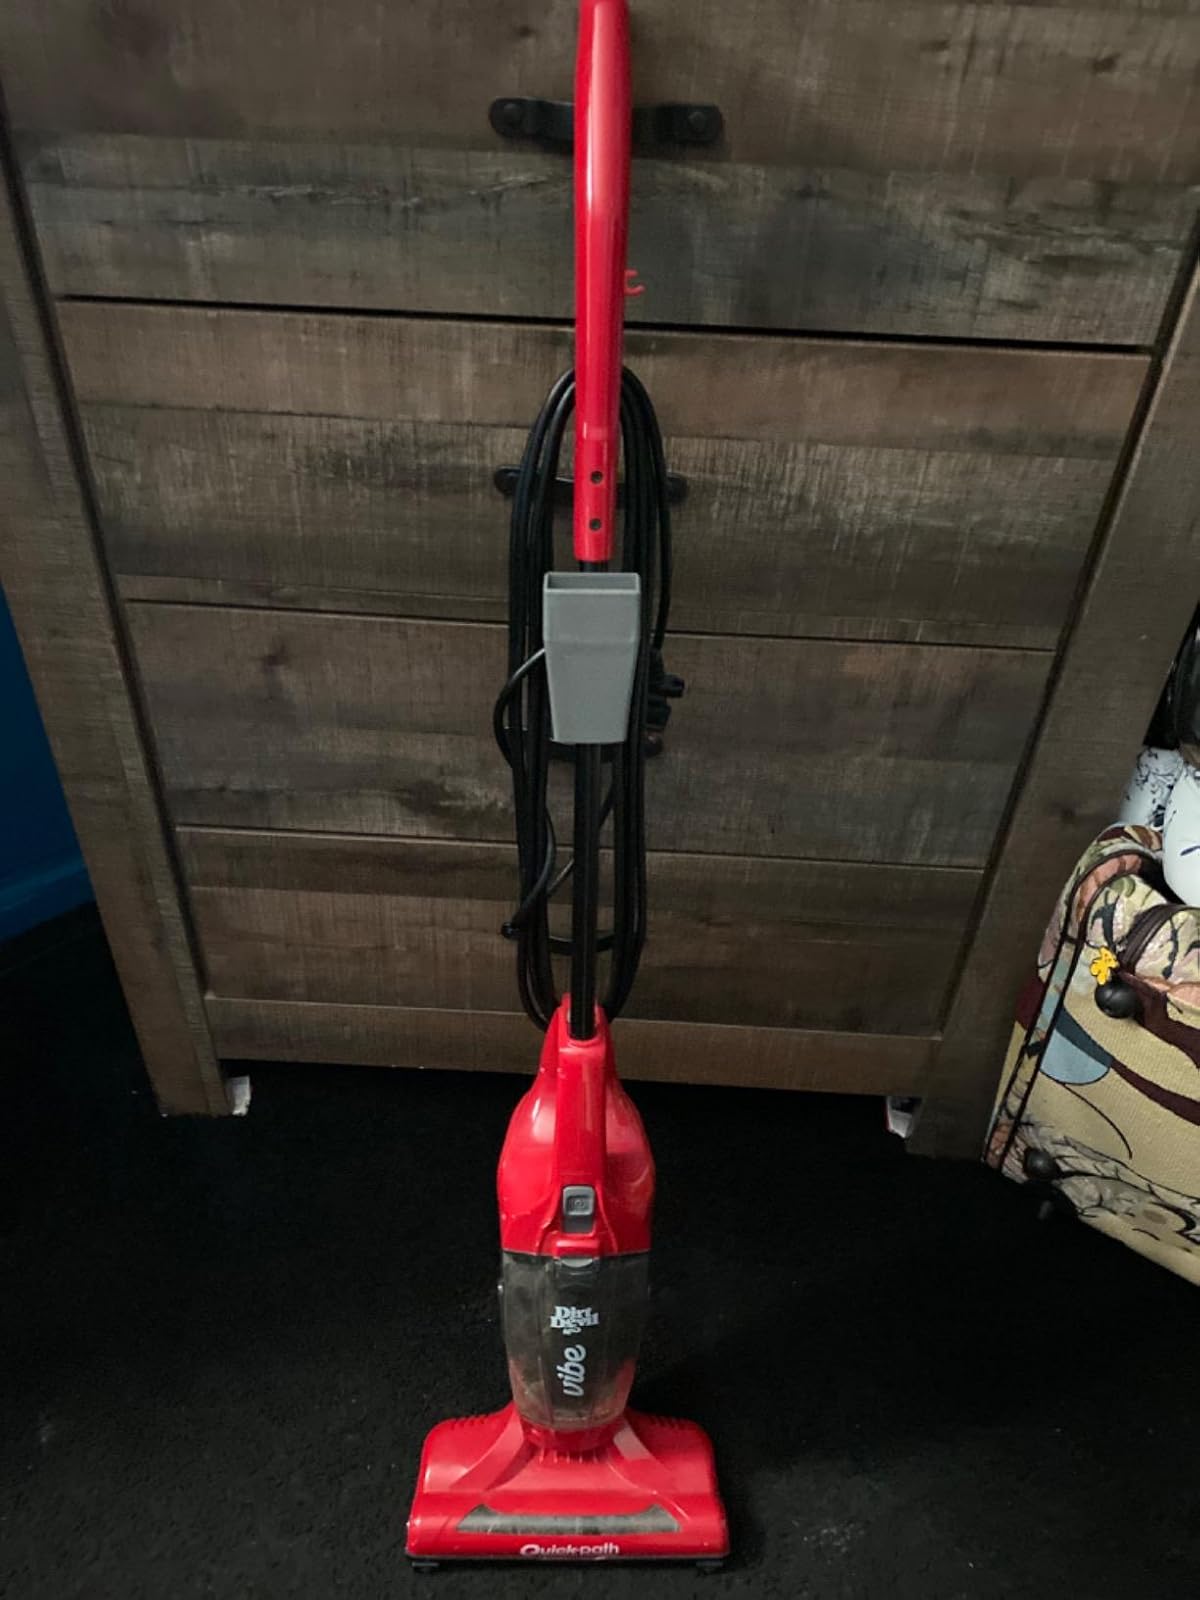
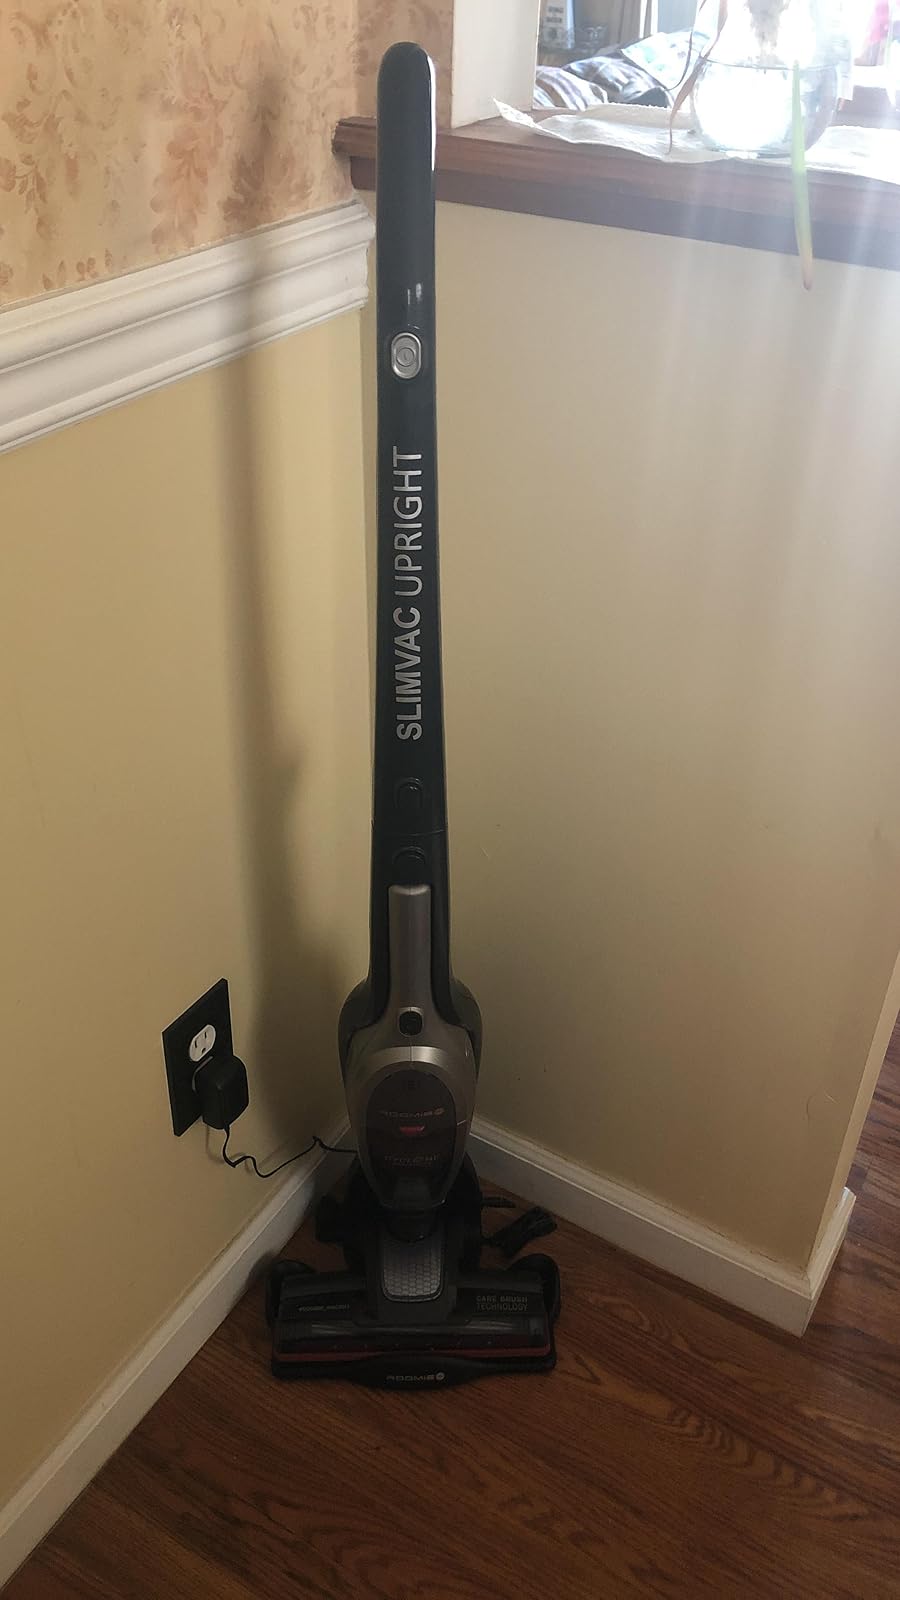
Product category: items_vacuum
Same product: no